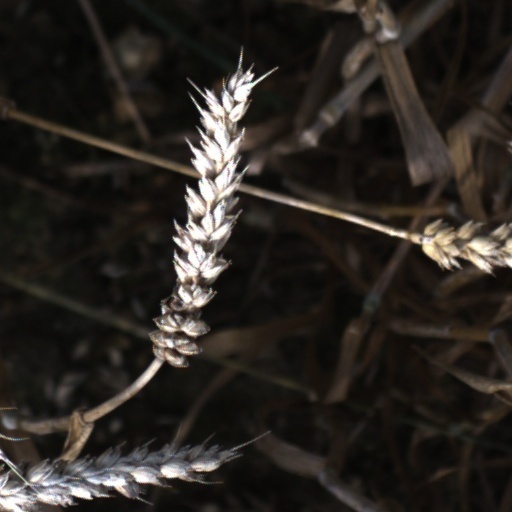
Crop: wheat